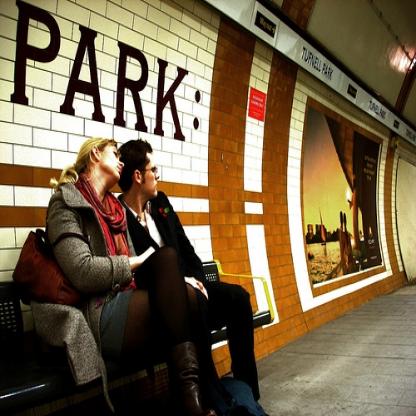
Scene: Indoor